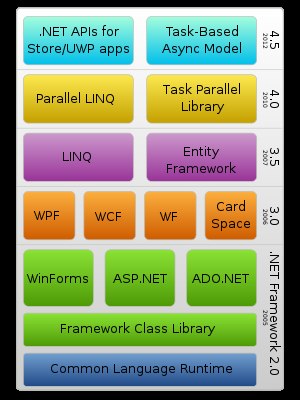
.NET (Microsoft)
.NET (Microsoft)
.NET er et software-framework som primært kører på Microsoft Windows, men også findes i version til Linux og Mac, og som giver mulighed for at afvikle programmer skrevet i et .NET-programmeringssprog såsom C# eller Visual Basic .NET.